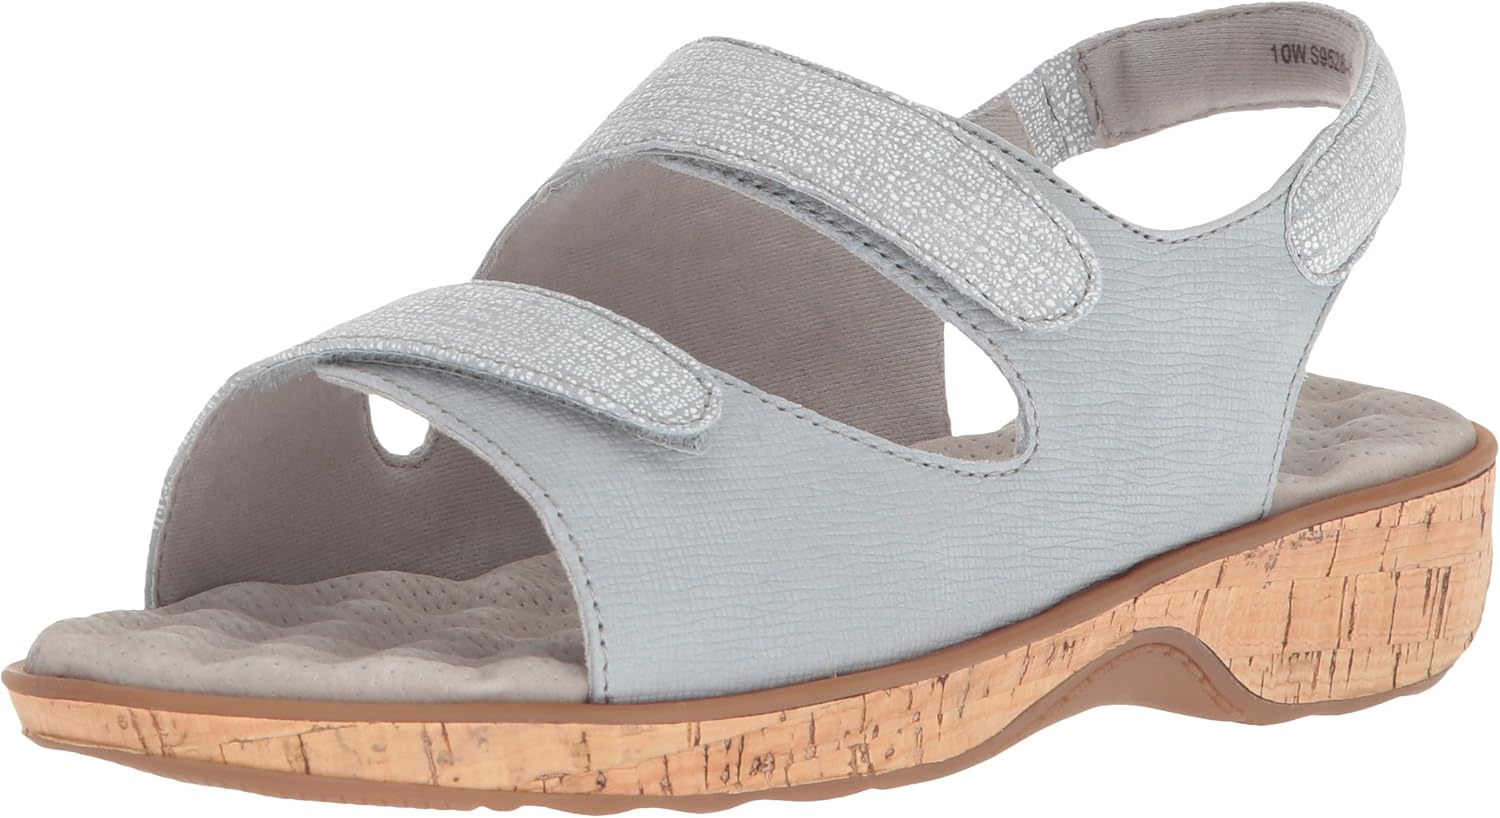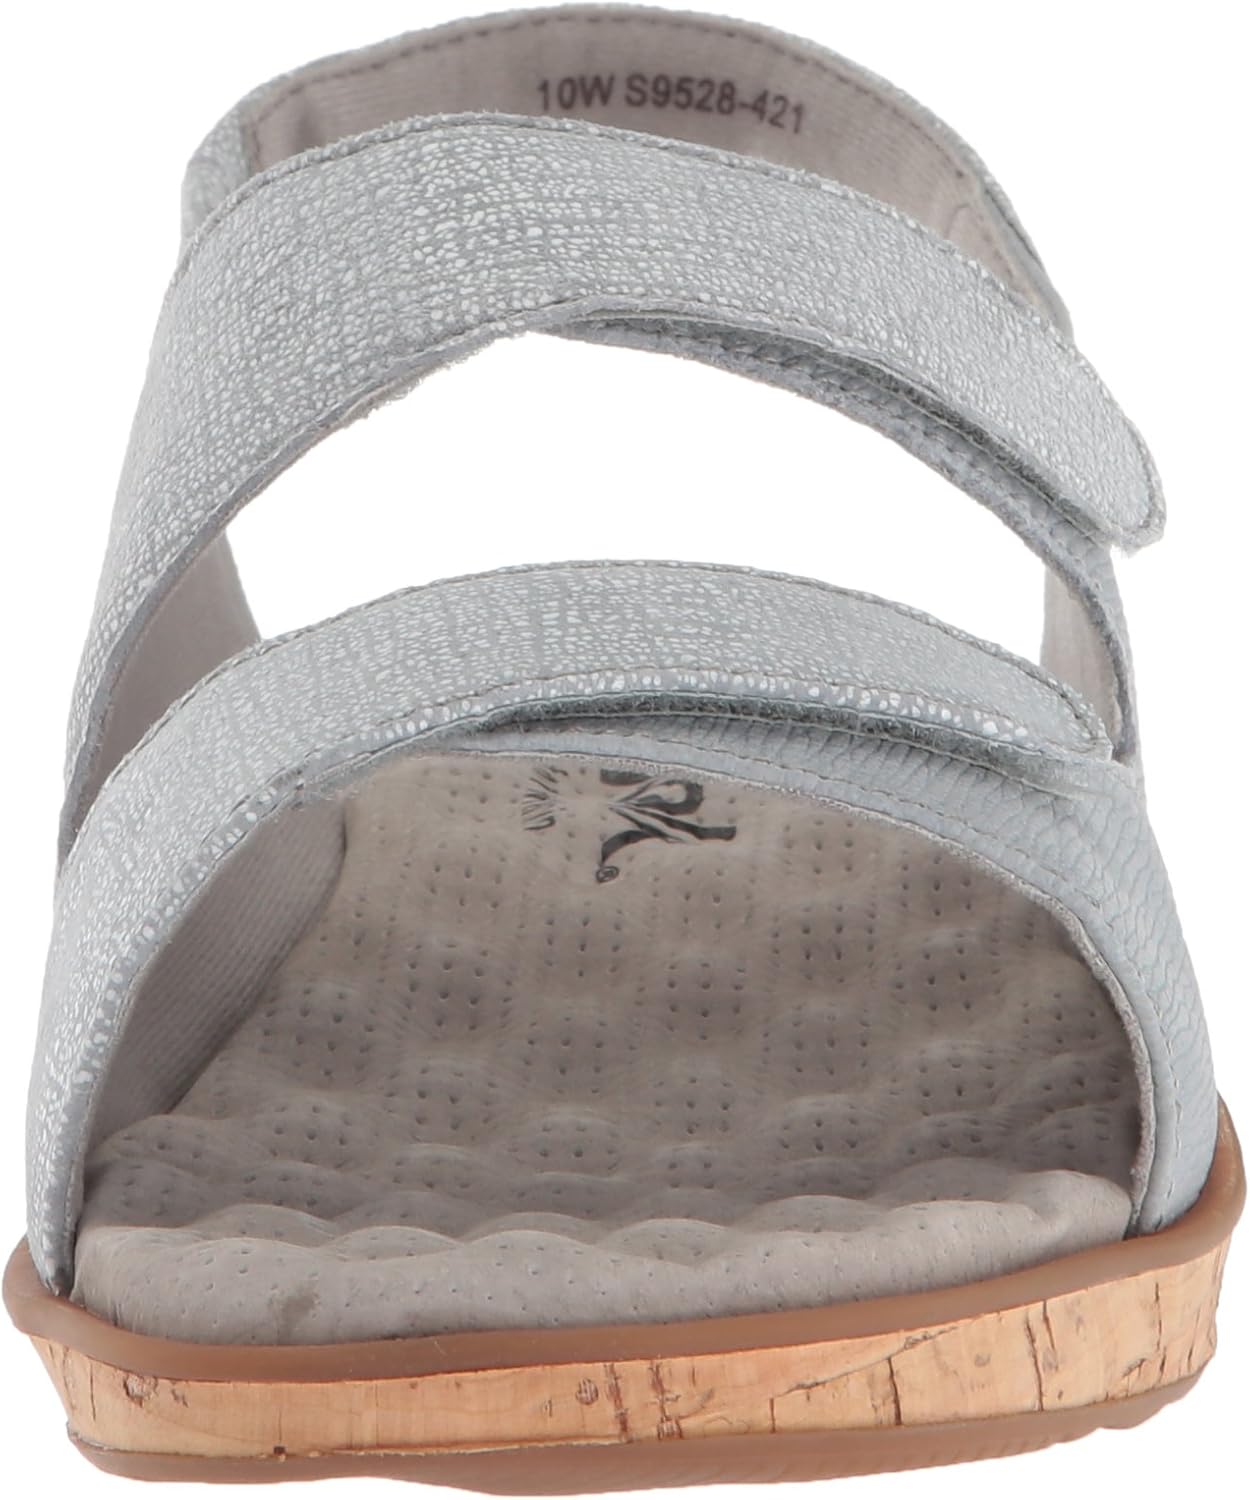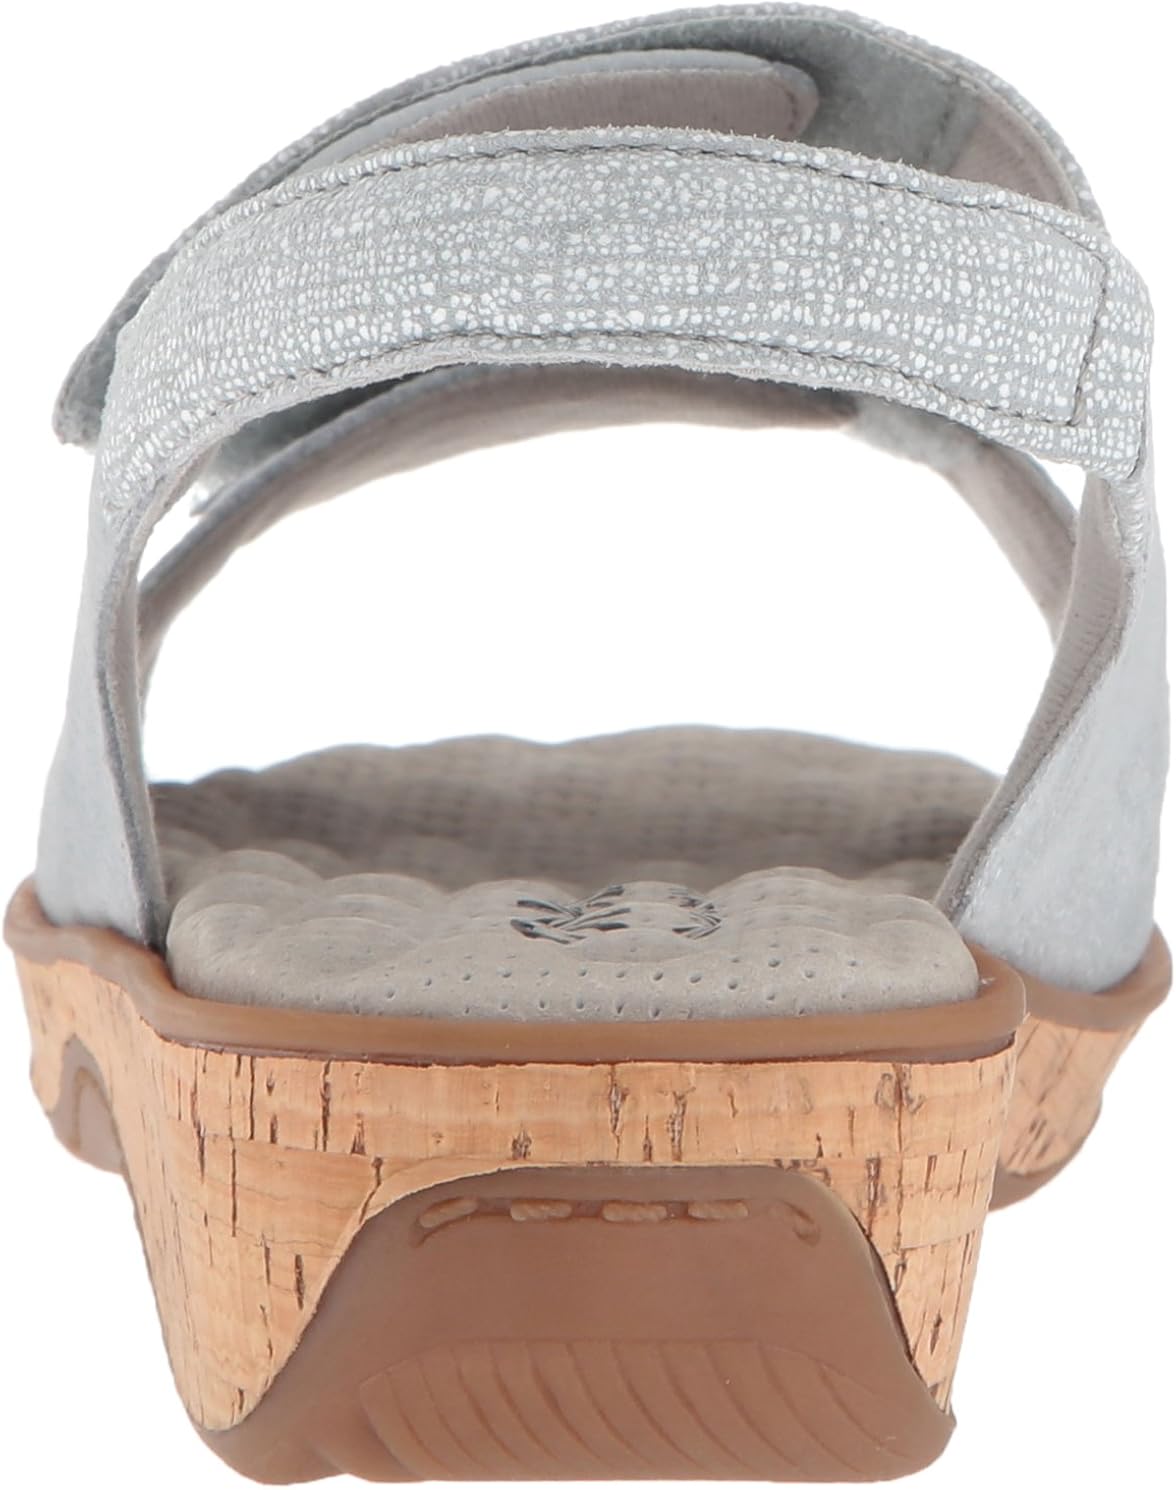
SoftWalk Women's Bolivia Mule, Denim 2, 10.5 2W US
Category: AMAZON FASHION
An all time classic gets a modern update with interesting leather combinations. Our egg crate footbed continues to delivery the ultimate cushioning and cradling for your foot.
Features: 100% Leather | Imported | Leather sole | Shaft measures approximately not_applicable from arch | Heel measures approximately 1.5 inches" | Upper Material: Leather | 1 1/2" Heel Height